Miter clamp

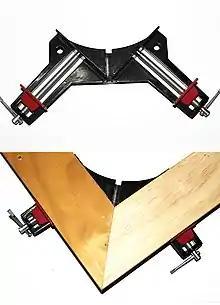
A mitre clamp alone (top) and holding wood (bottom).

Mitre clamps or miter clamps clamps are designed to hold mitre joints together.